Avelino Lopes

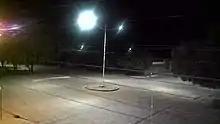
Night on Breath

Avelino Lopes is a municipality in the state of Piauí in the Northeast region of Brazil.